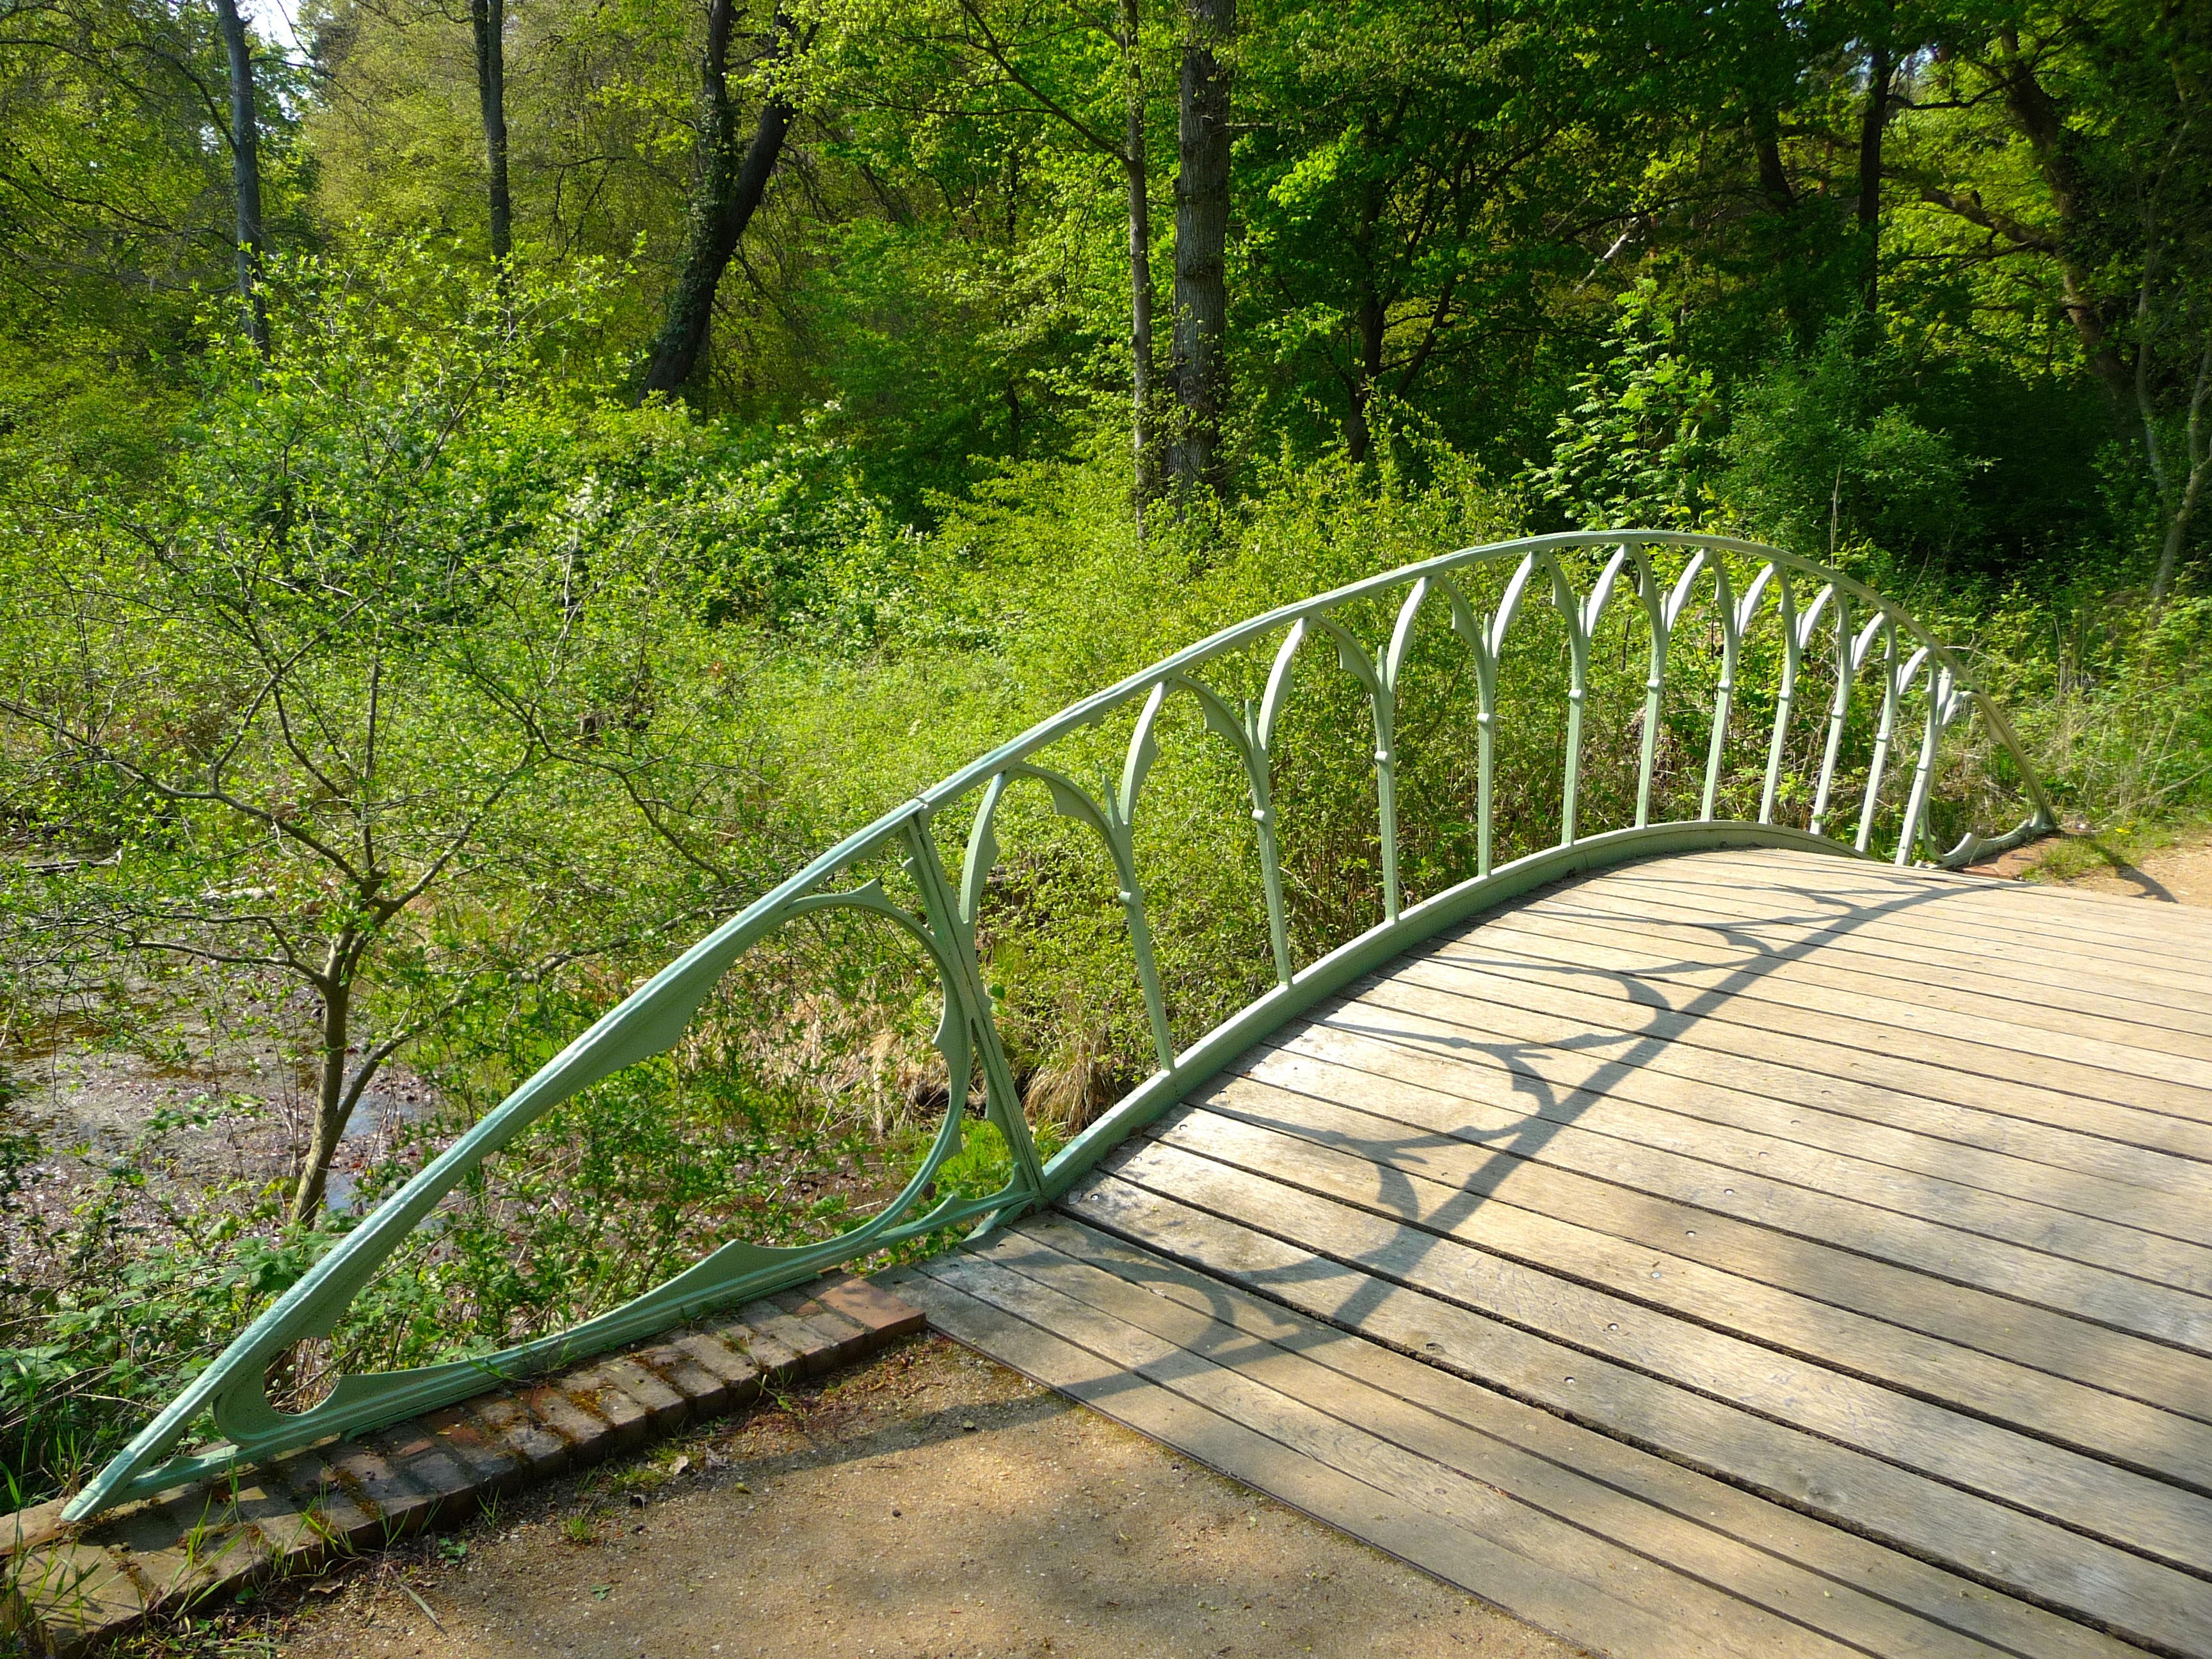
grass, track, bridge, lawn, walkway, park, backyard, garden, shrub, berlin, woodland, pedestrian bridge, havel, outdoor structure, peacock island